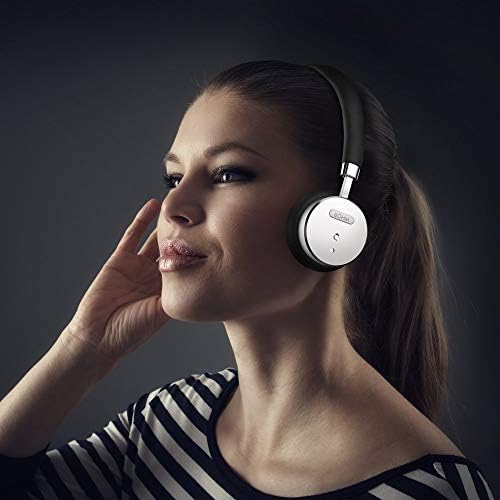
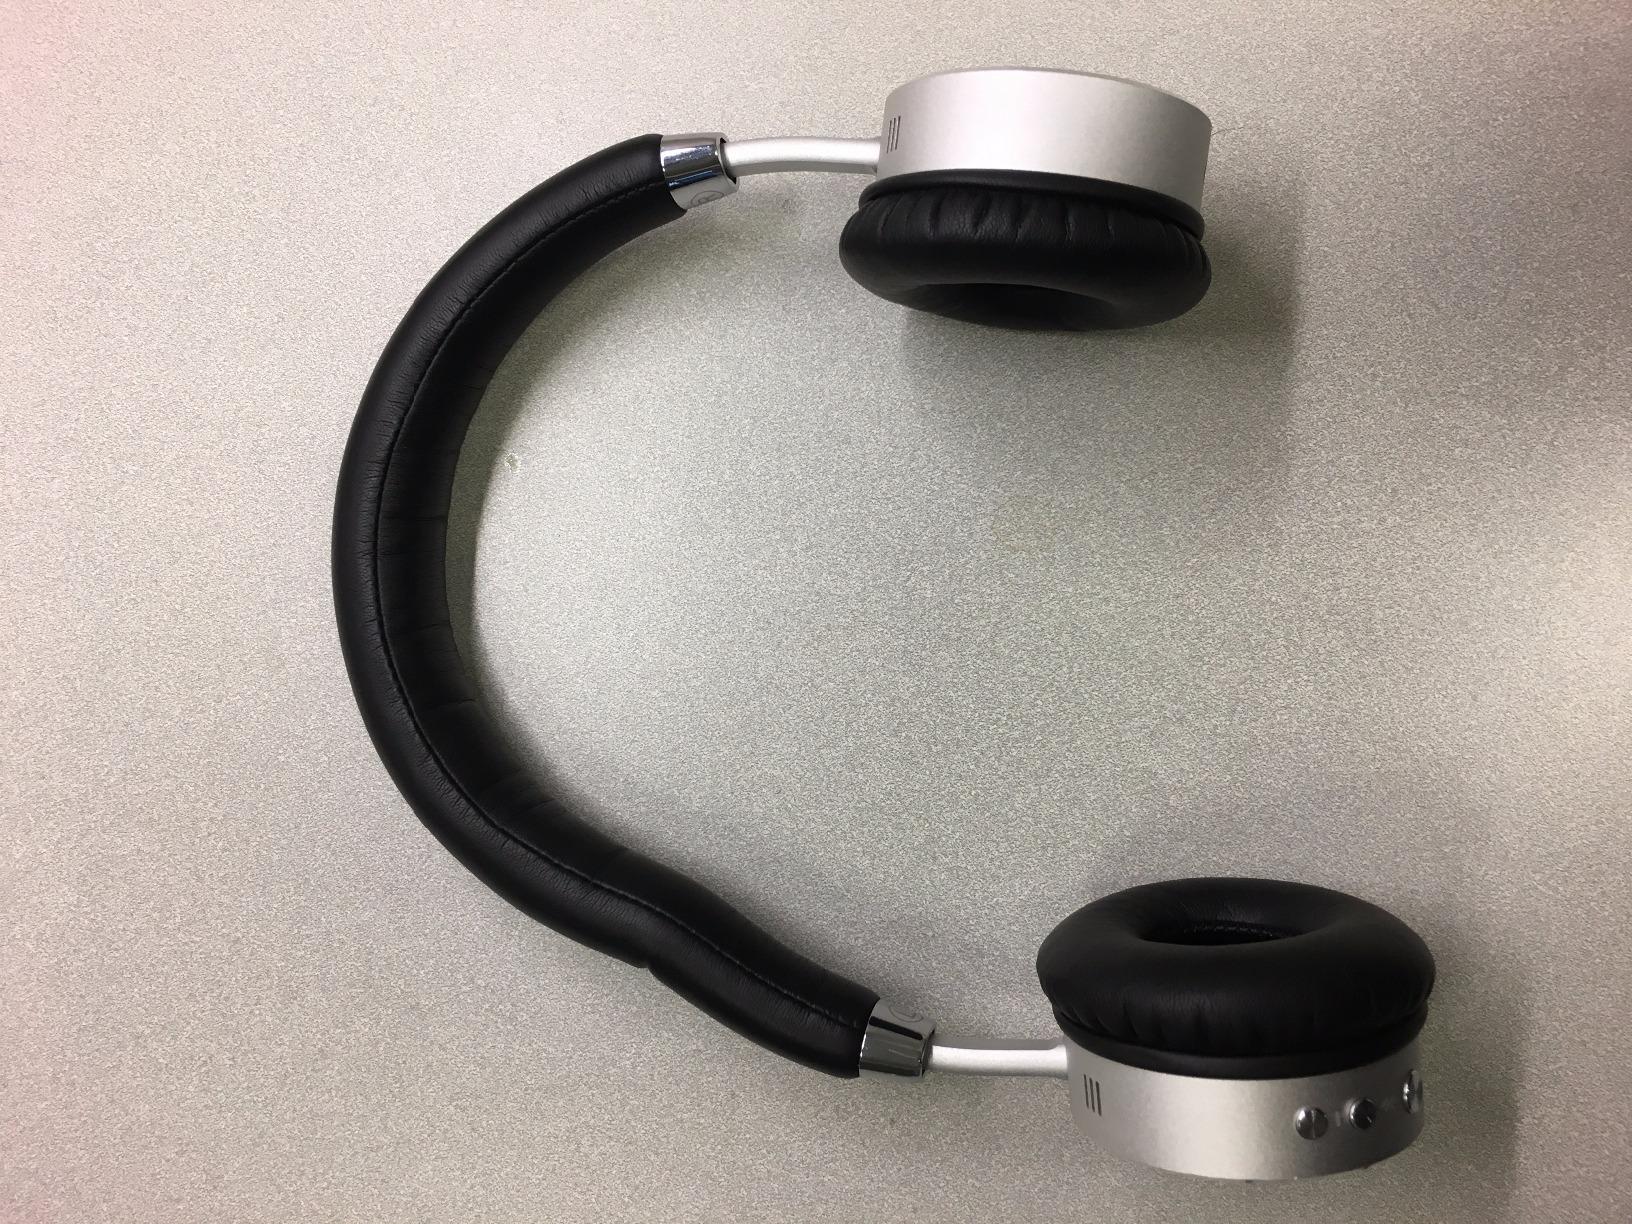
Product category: headphones
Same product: yes